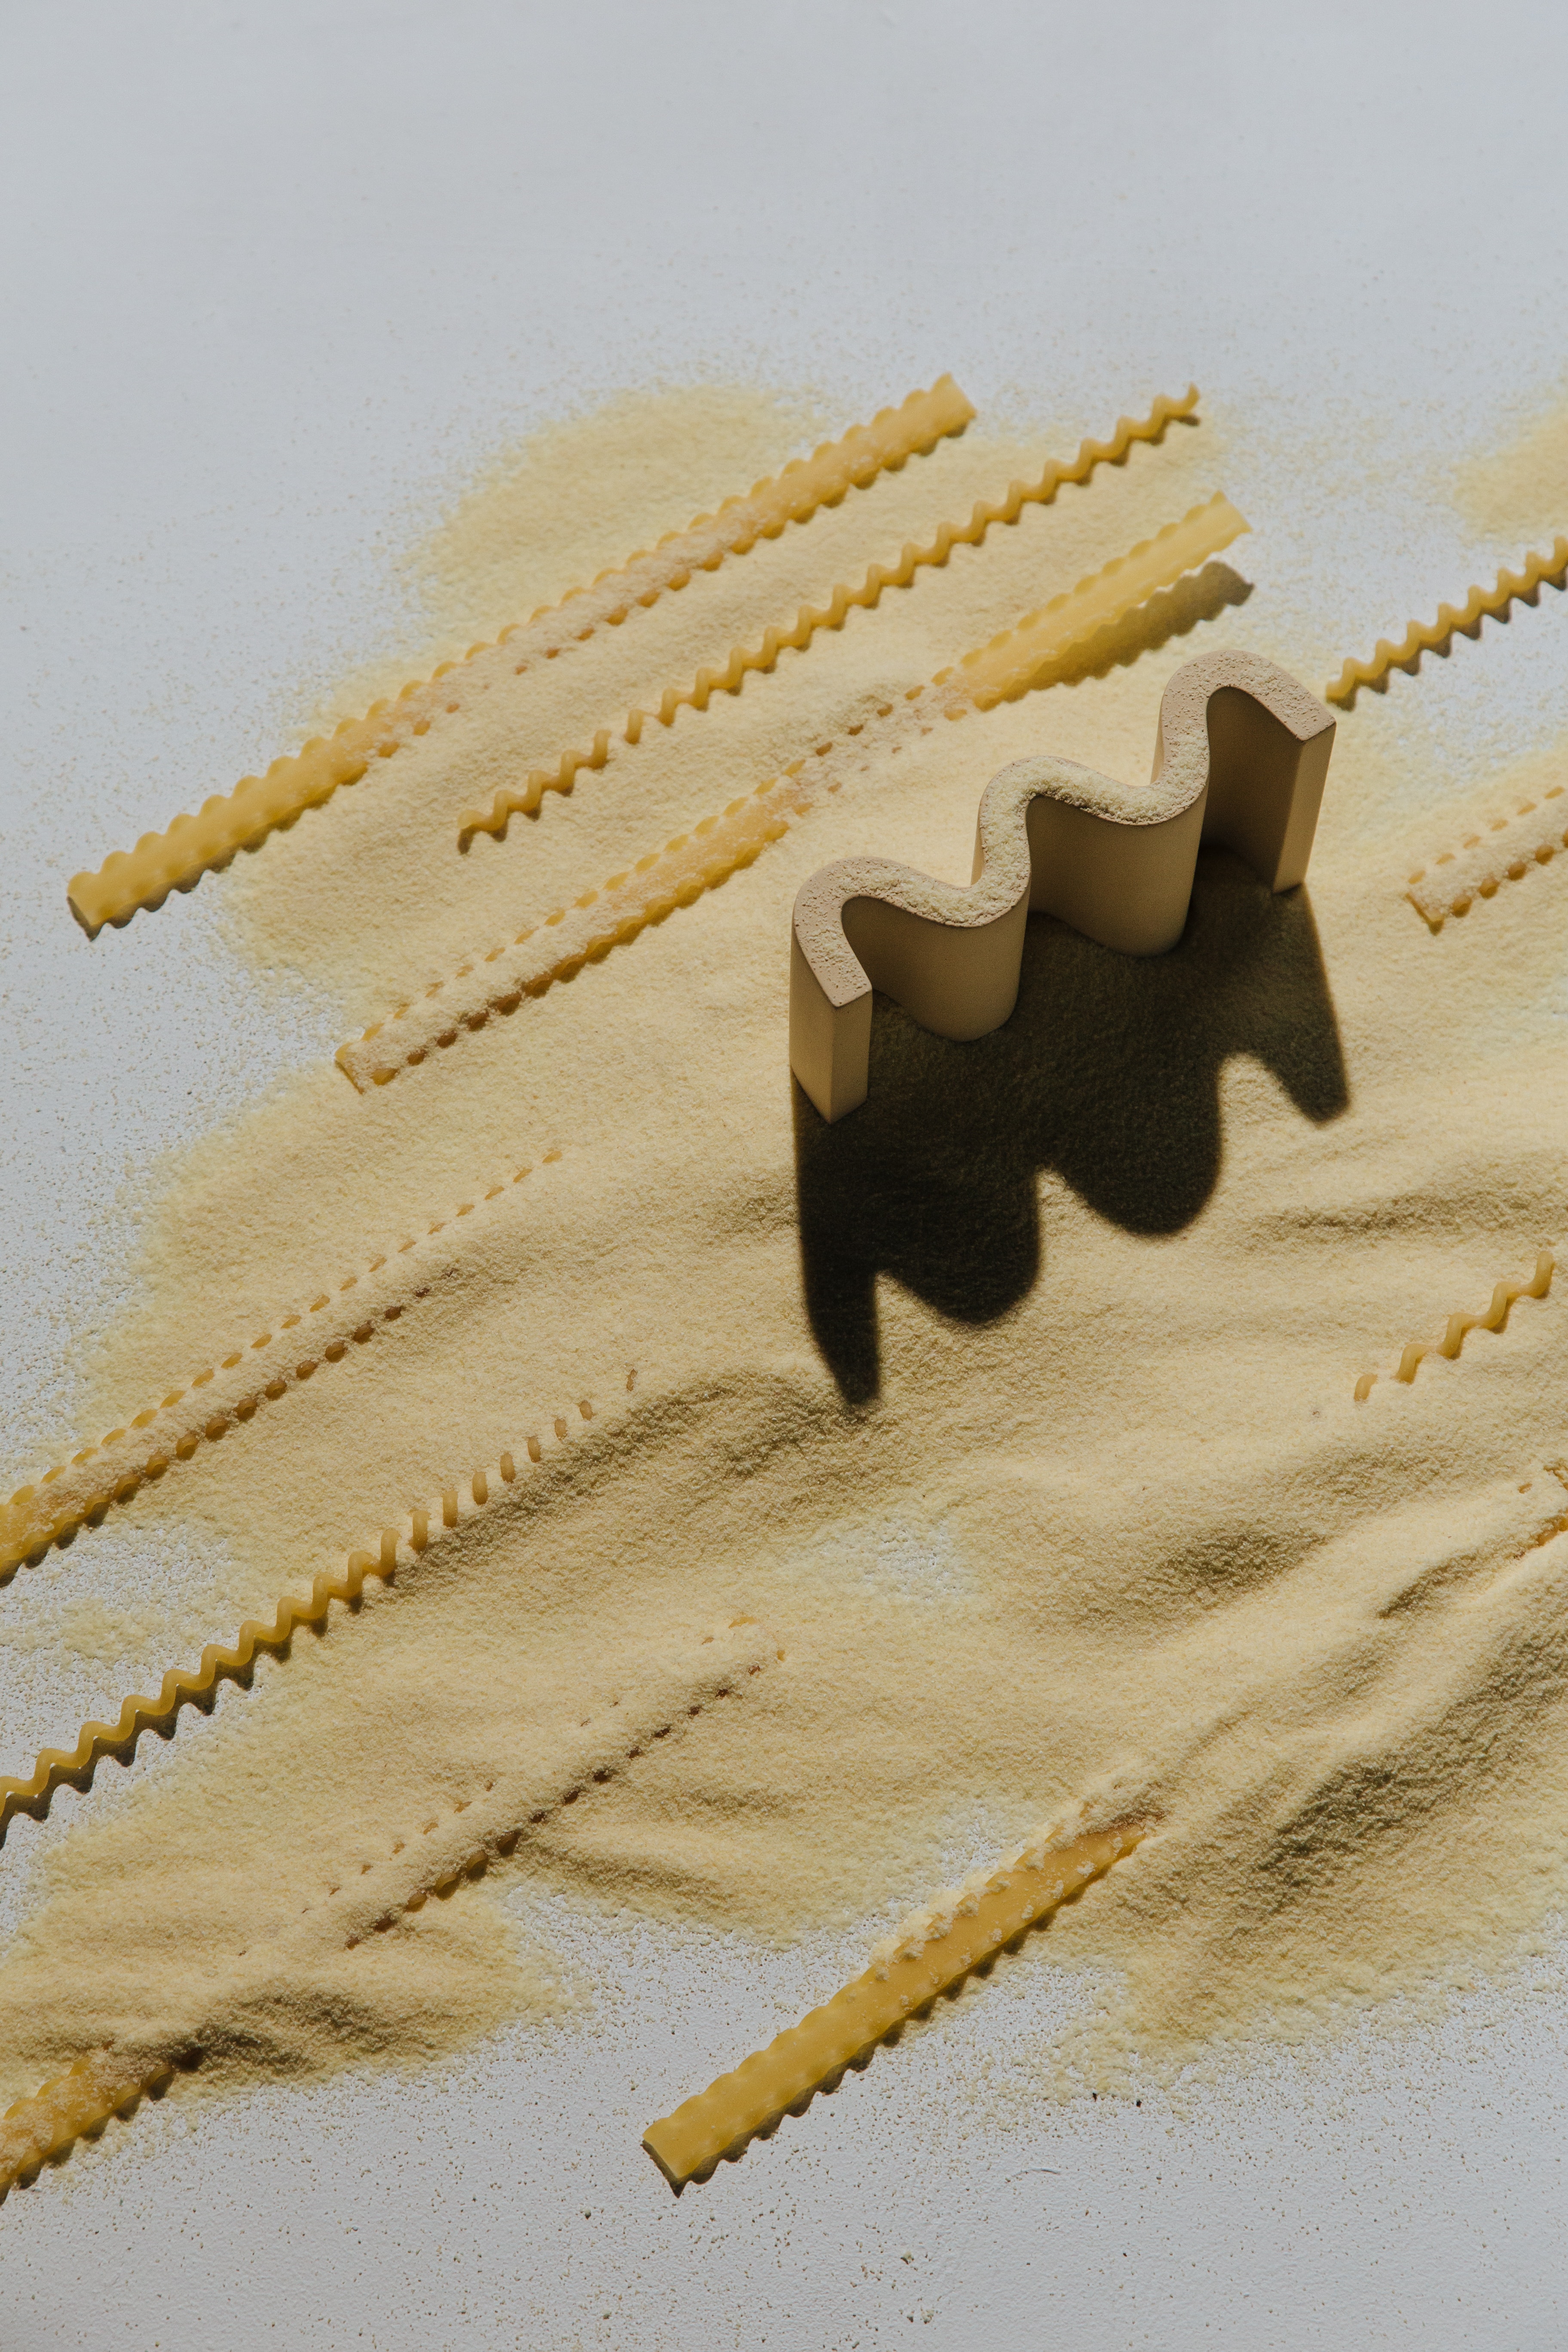
food, glove, gesture, finger, jewellery, font, wood, recreation, fashion accessory, rope, metal, linens, art, shadow, nail, landscape, fur, fashion design, body jewelry, thumb, pattern, aeolian landform, thread, wing, wool